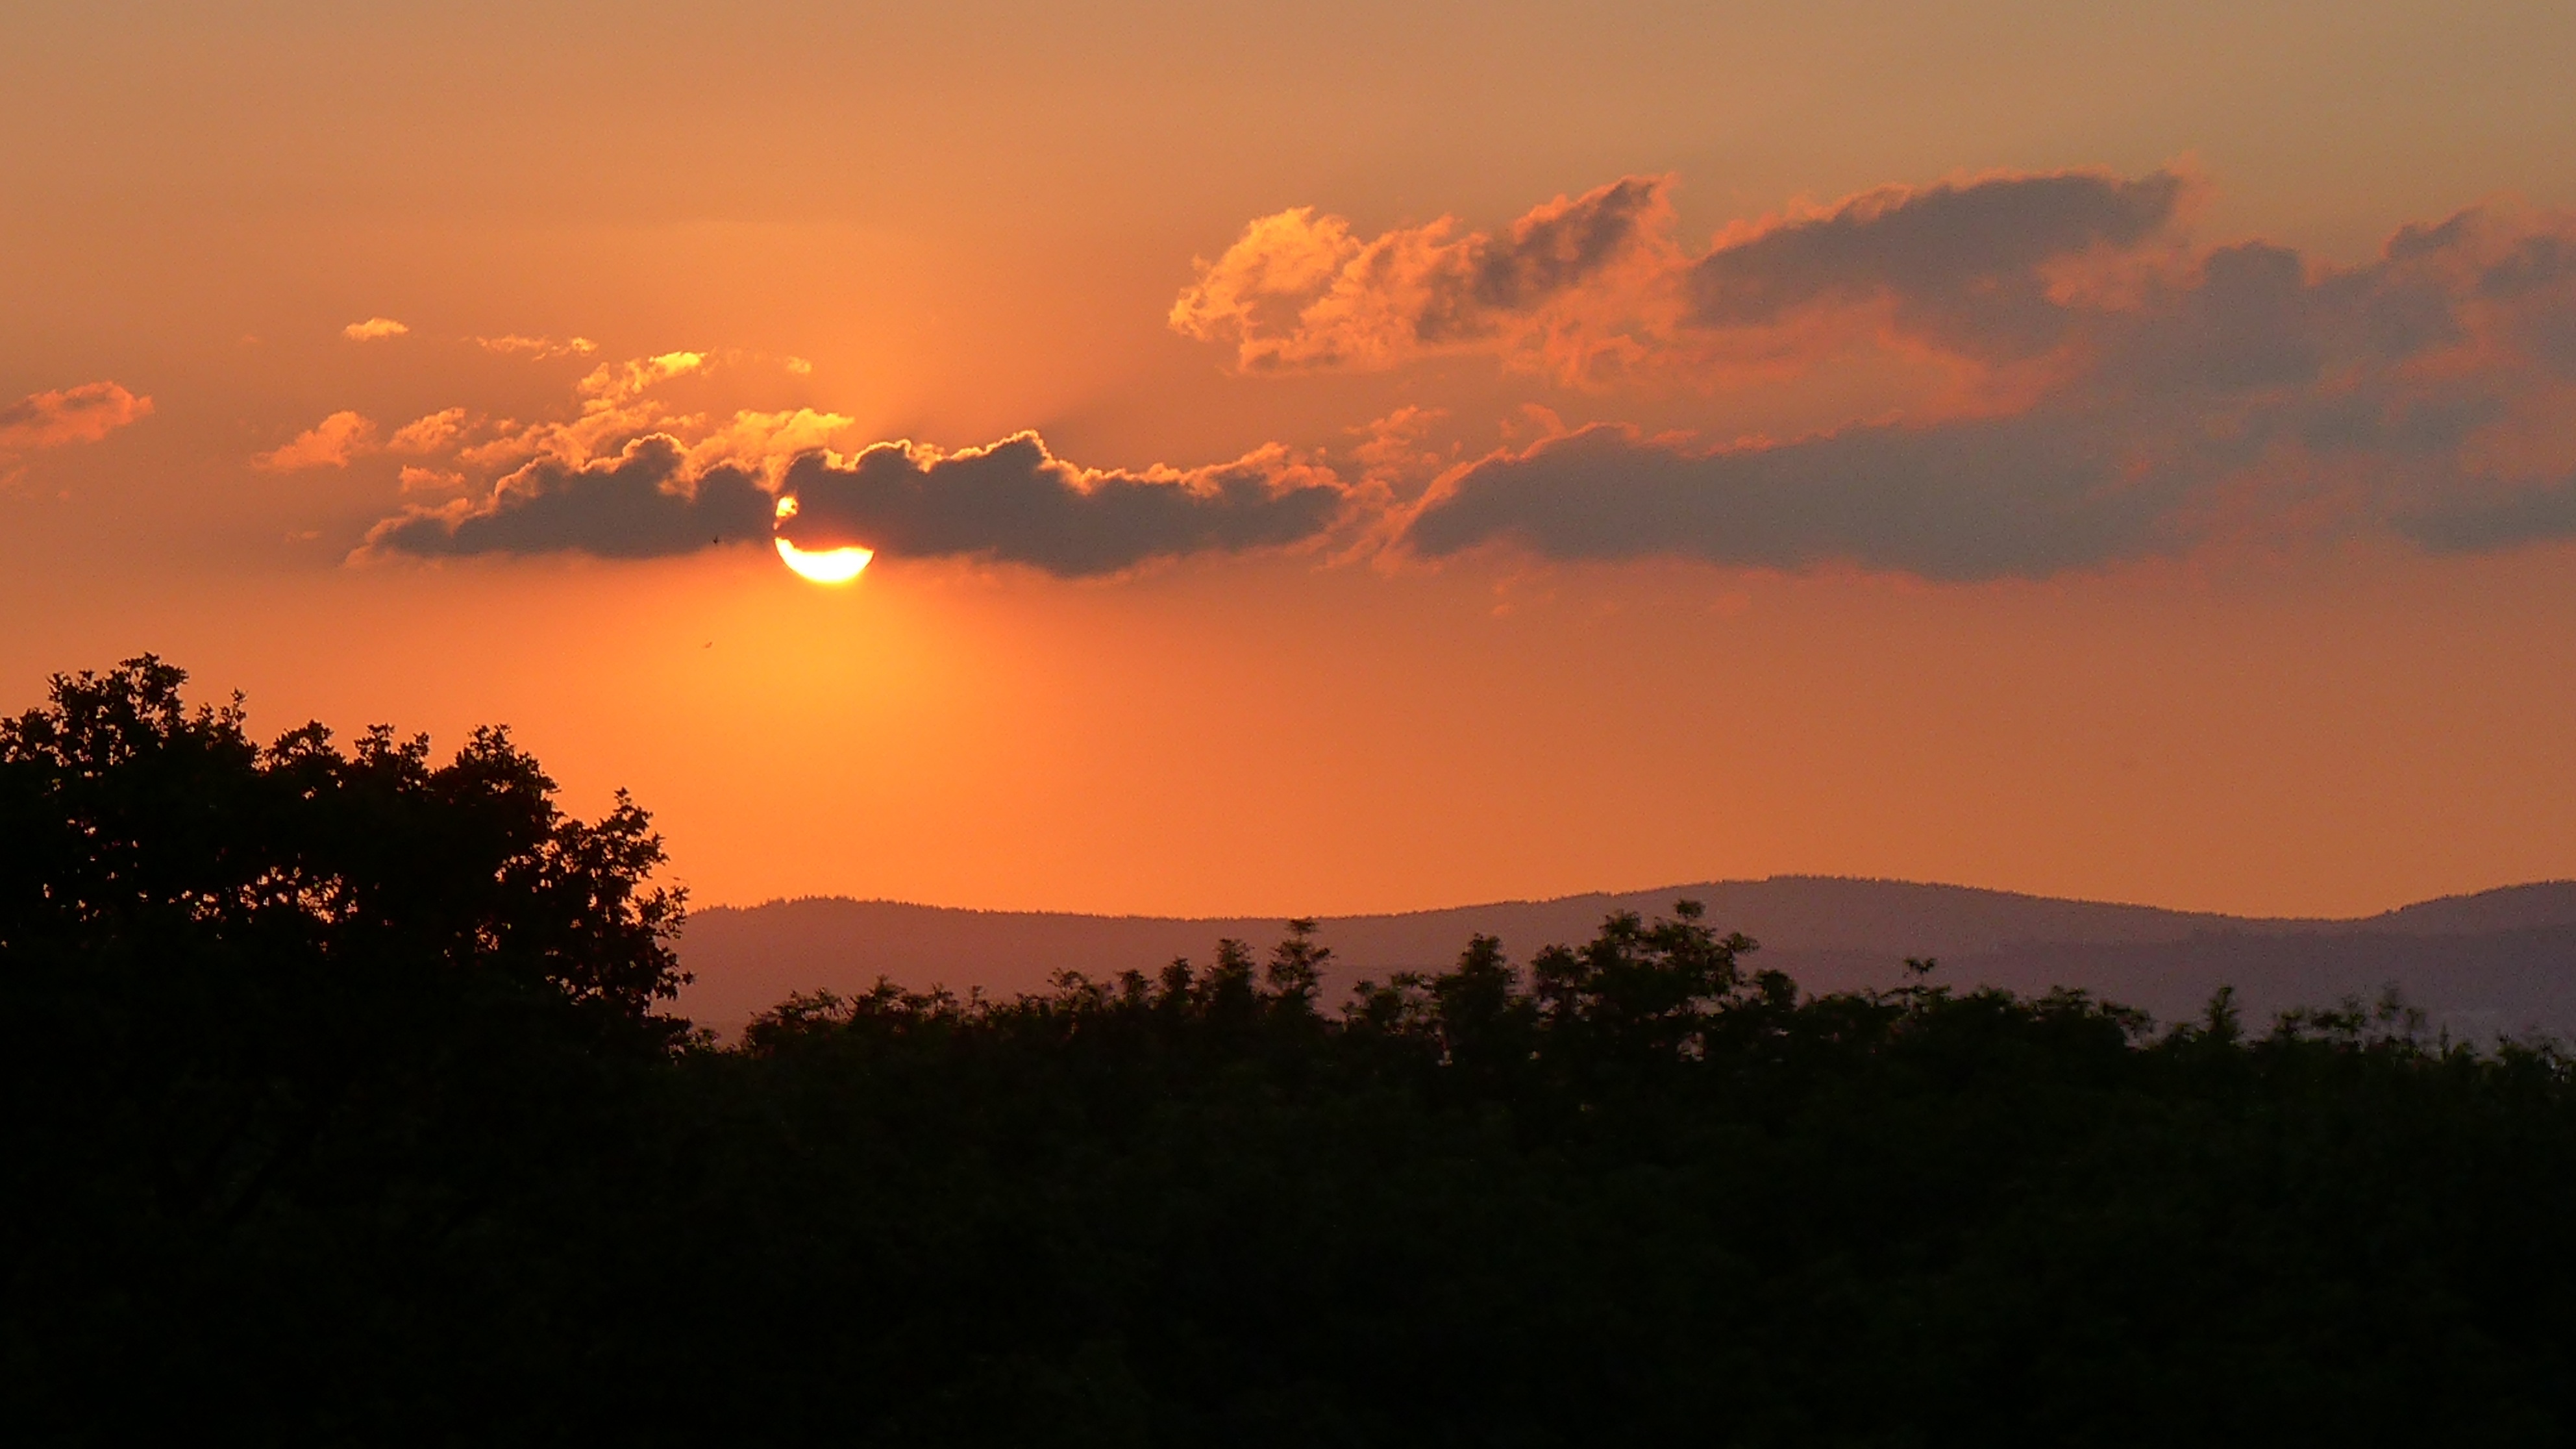
horizon, mountain, cloud, sky, sun, sunrise, sunset, sunlight, morning, hill, dawn, dusk, evening, twilight, mood, afterglow, evening sky, taunus, atmospheric phenomenon, red sky at morning